Hårsfjärden

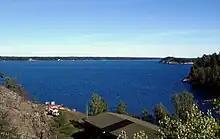
The Hårsfjärden, looking north from Märsgarn island in September 2010

The Hårsfjärden, or Horsfjärden, is a fjard off the Baltic Sea near Stockholm, Sweden. About long, it has surface area of .